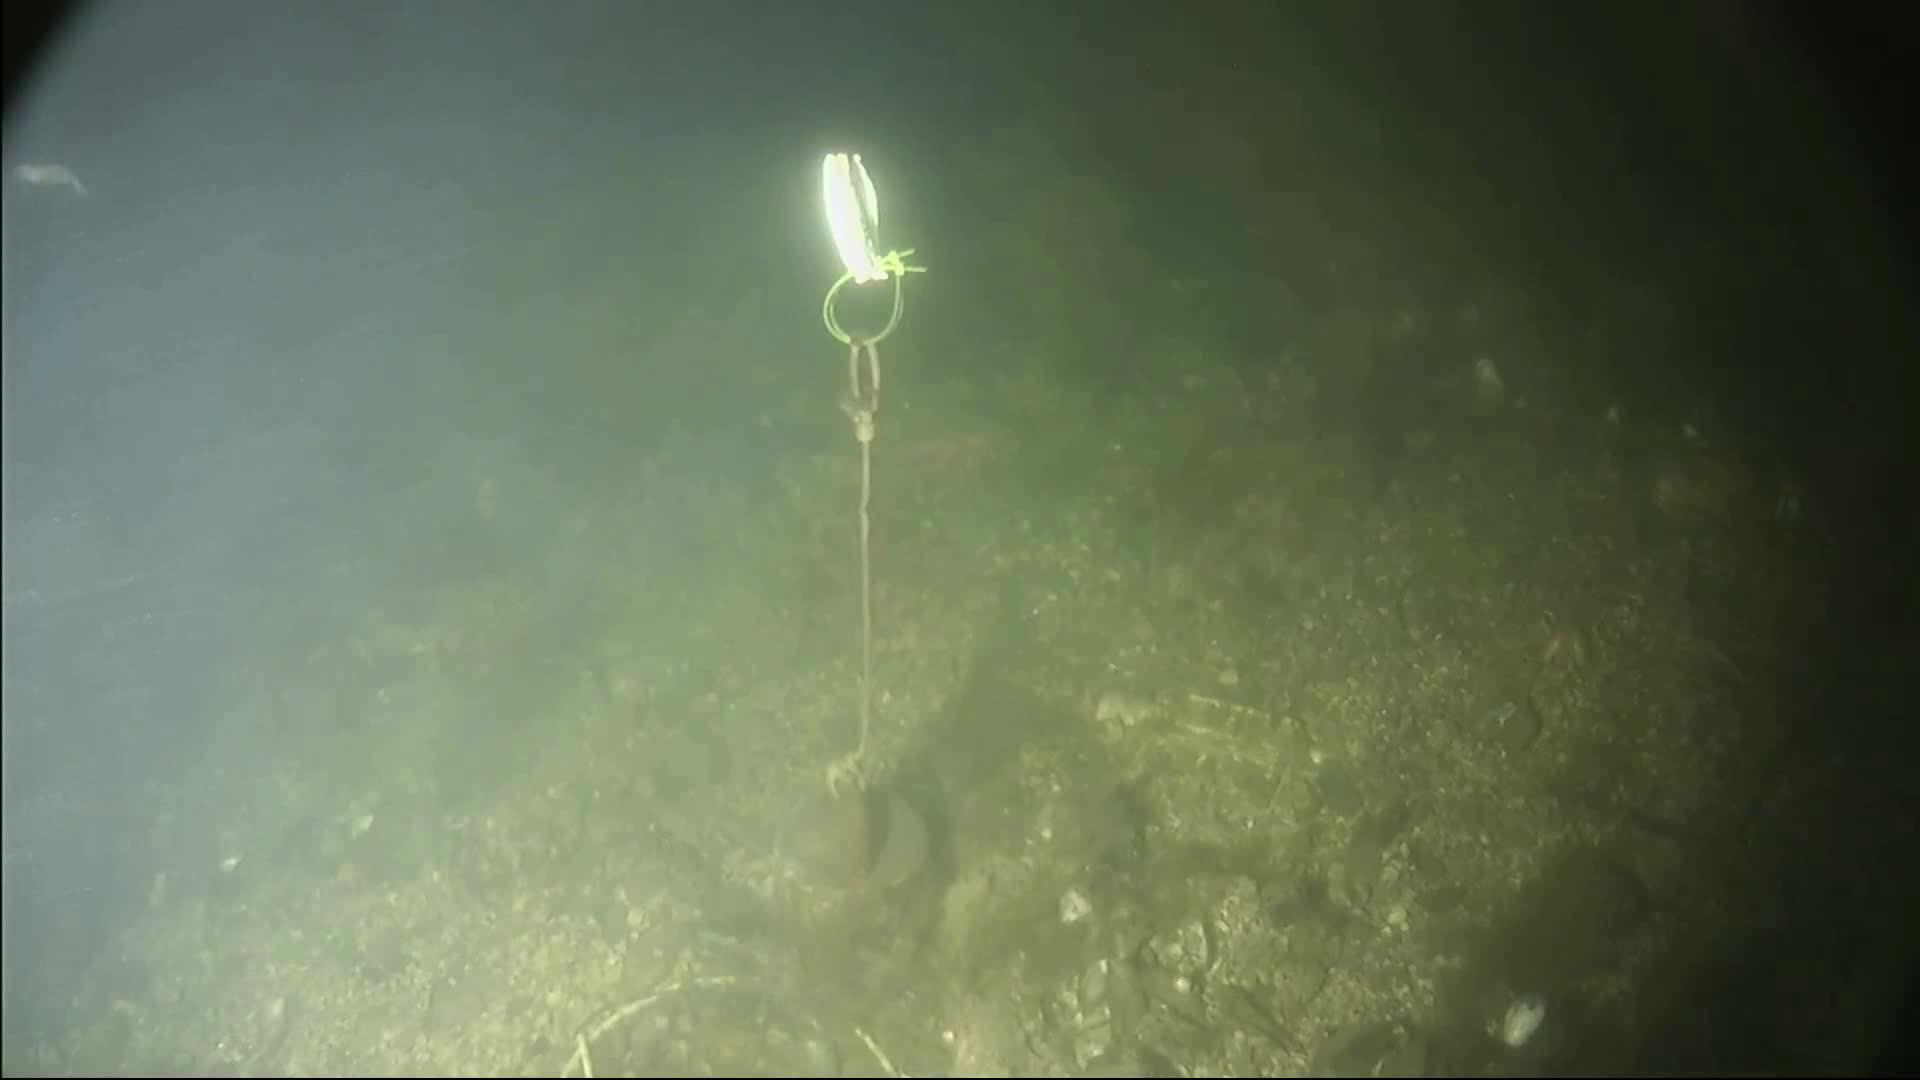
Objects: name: small_fish